Children of Paradise

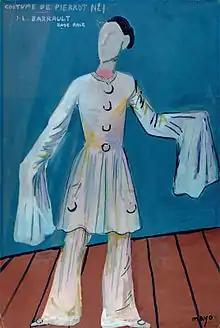
Costume of Pierrot for Baptiste by Mayo

Production was delayed again after the Allies landed in Normandy, perhaps intentionally stalled so that it would only be completed after the French liberation. When Paris was liberated in August 1944, the actor Robert Le Vigan, cast in the role of informer-thief Jéricho, was sentenced to death by the Resistance for collaborating with the Nazis, and had to flee, along with author Céline, to Sigmaringen. He was replaced at a moment's notice by Pierre Renoir, older brother of French filmmaker Jean Renoir and son of the famous painter, and most of the scenes had to be redone. Le Vigan was tried and convicted as a Nazi collaborator in 1946. One scene featuring Le Vigan survives in the middle of the second part, when Jericho snitches to Nathalie. Carné and Prévert had hidden some of the key reels of film from the occupying forces, hoping that the liberation of Paris would have occurred when the film was ready for release.